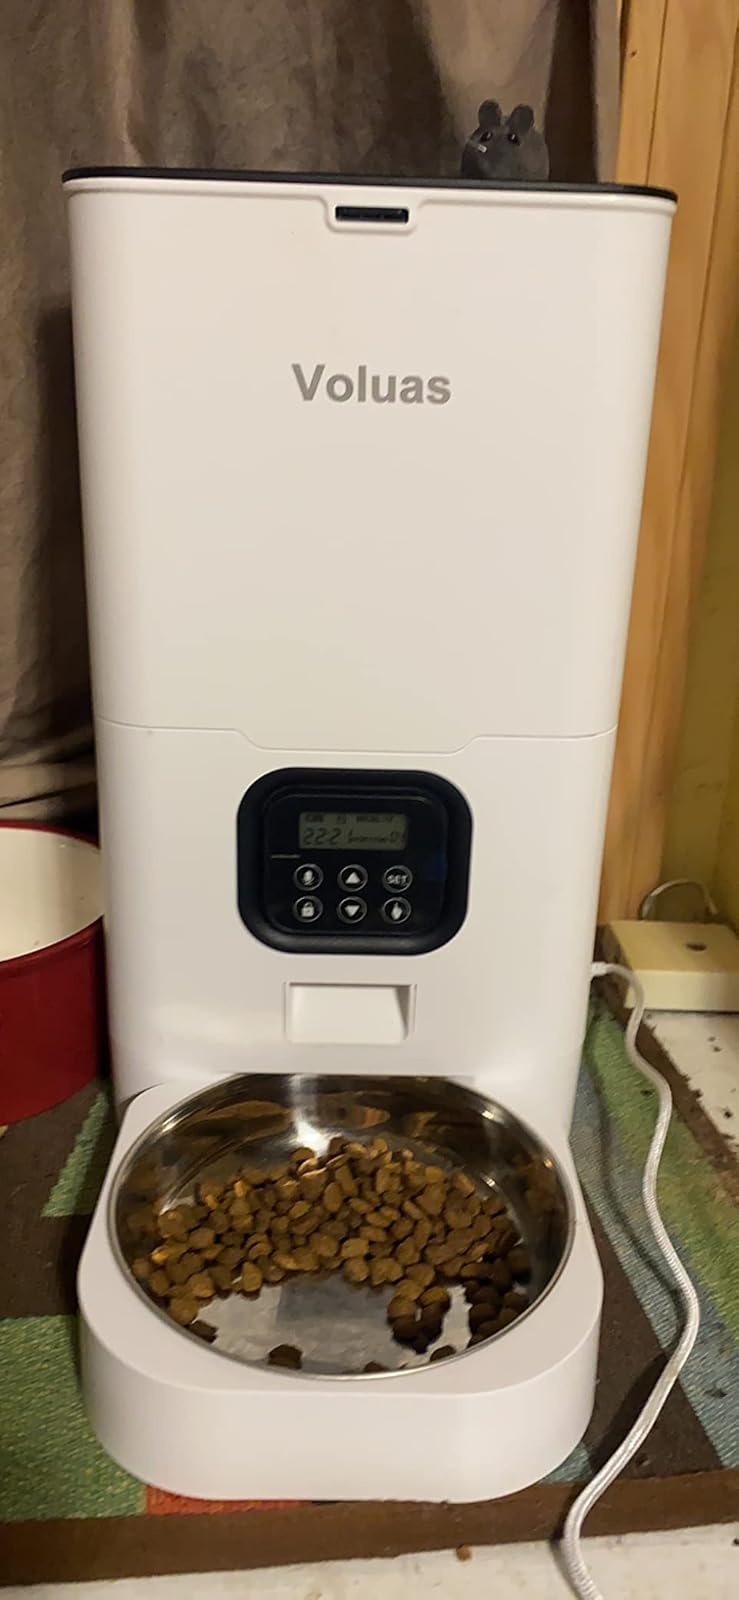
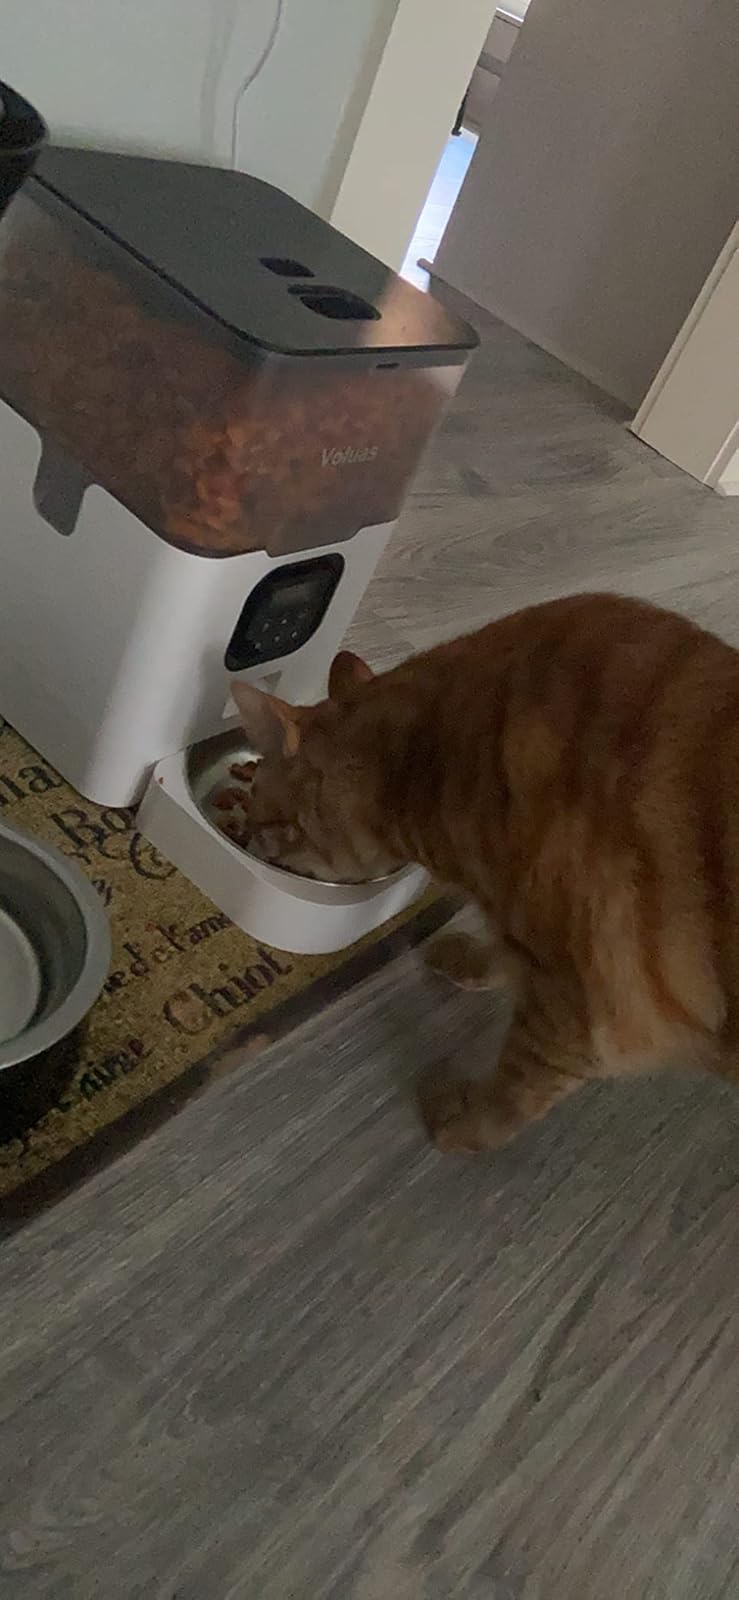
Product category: items_feeder
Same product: no